Rupert Sanders

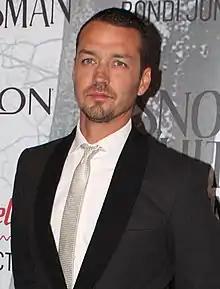
Sanders in 2012

Rupert Miles Sanders (born 16 March 1971) is an English film director. Sanders directed the films "Snow White and the Huntsman" (2012), "Ghost in the Shell" (2017), and "The Crow" (2024). He also directed the pilot episode of the Apple TV+ science fiction series "Foundation".